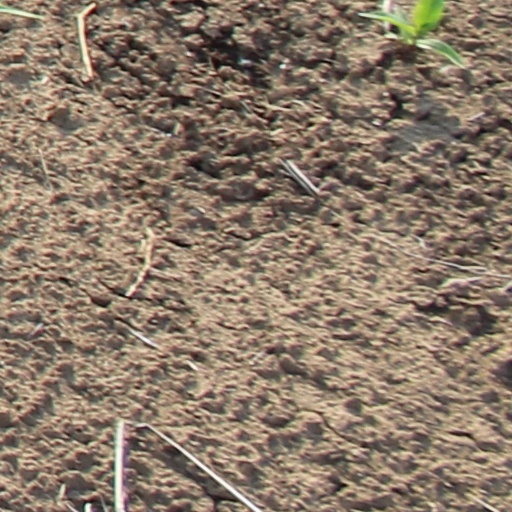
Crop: wheat